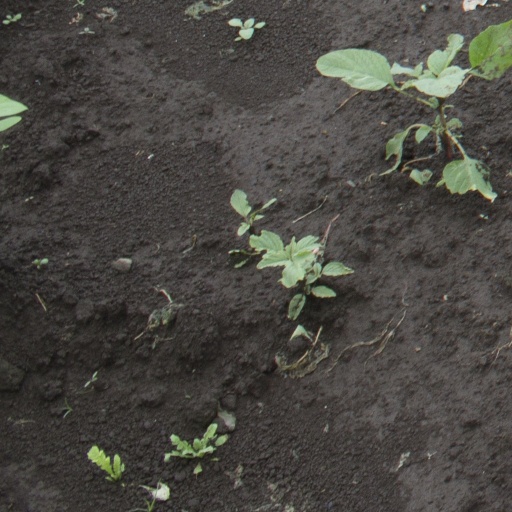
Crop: soybean